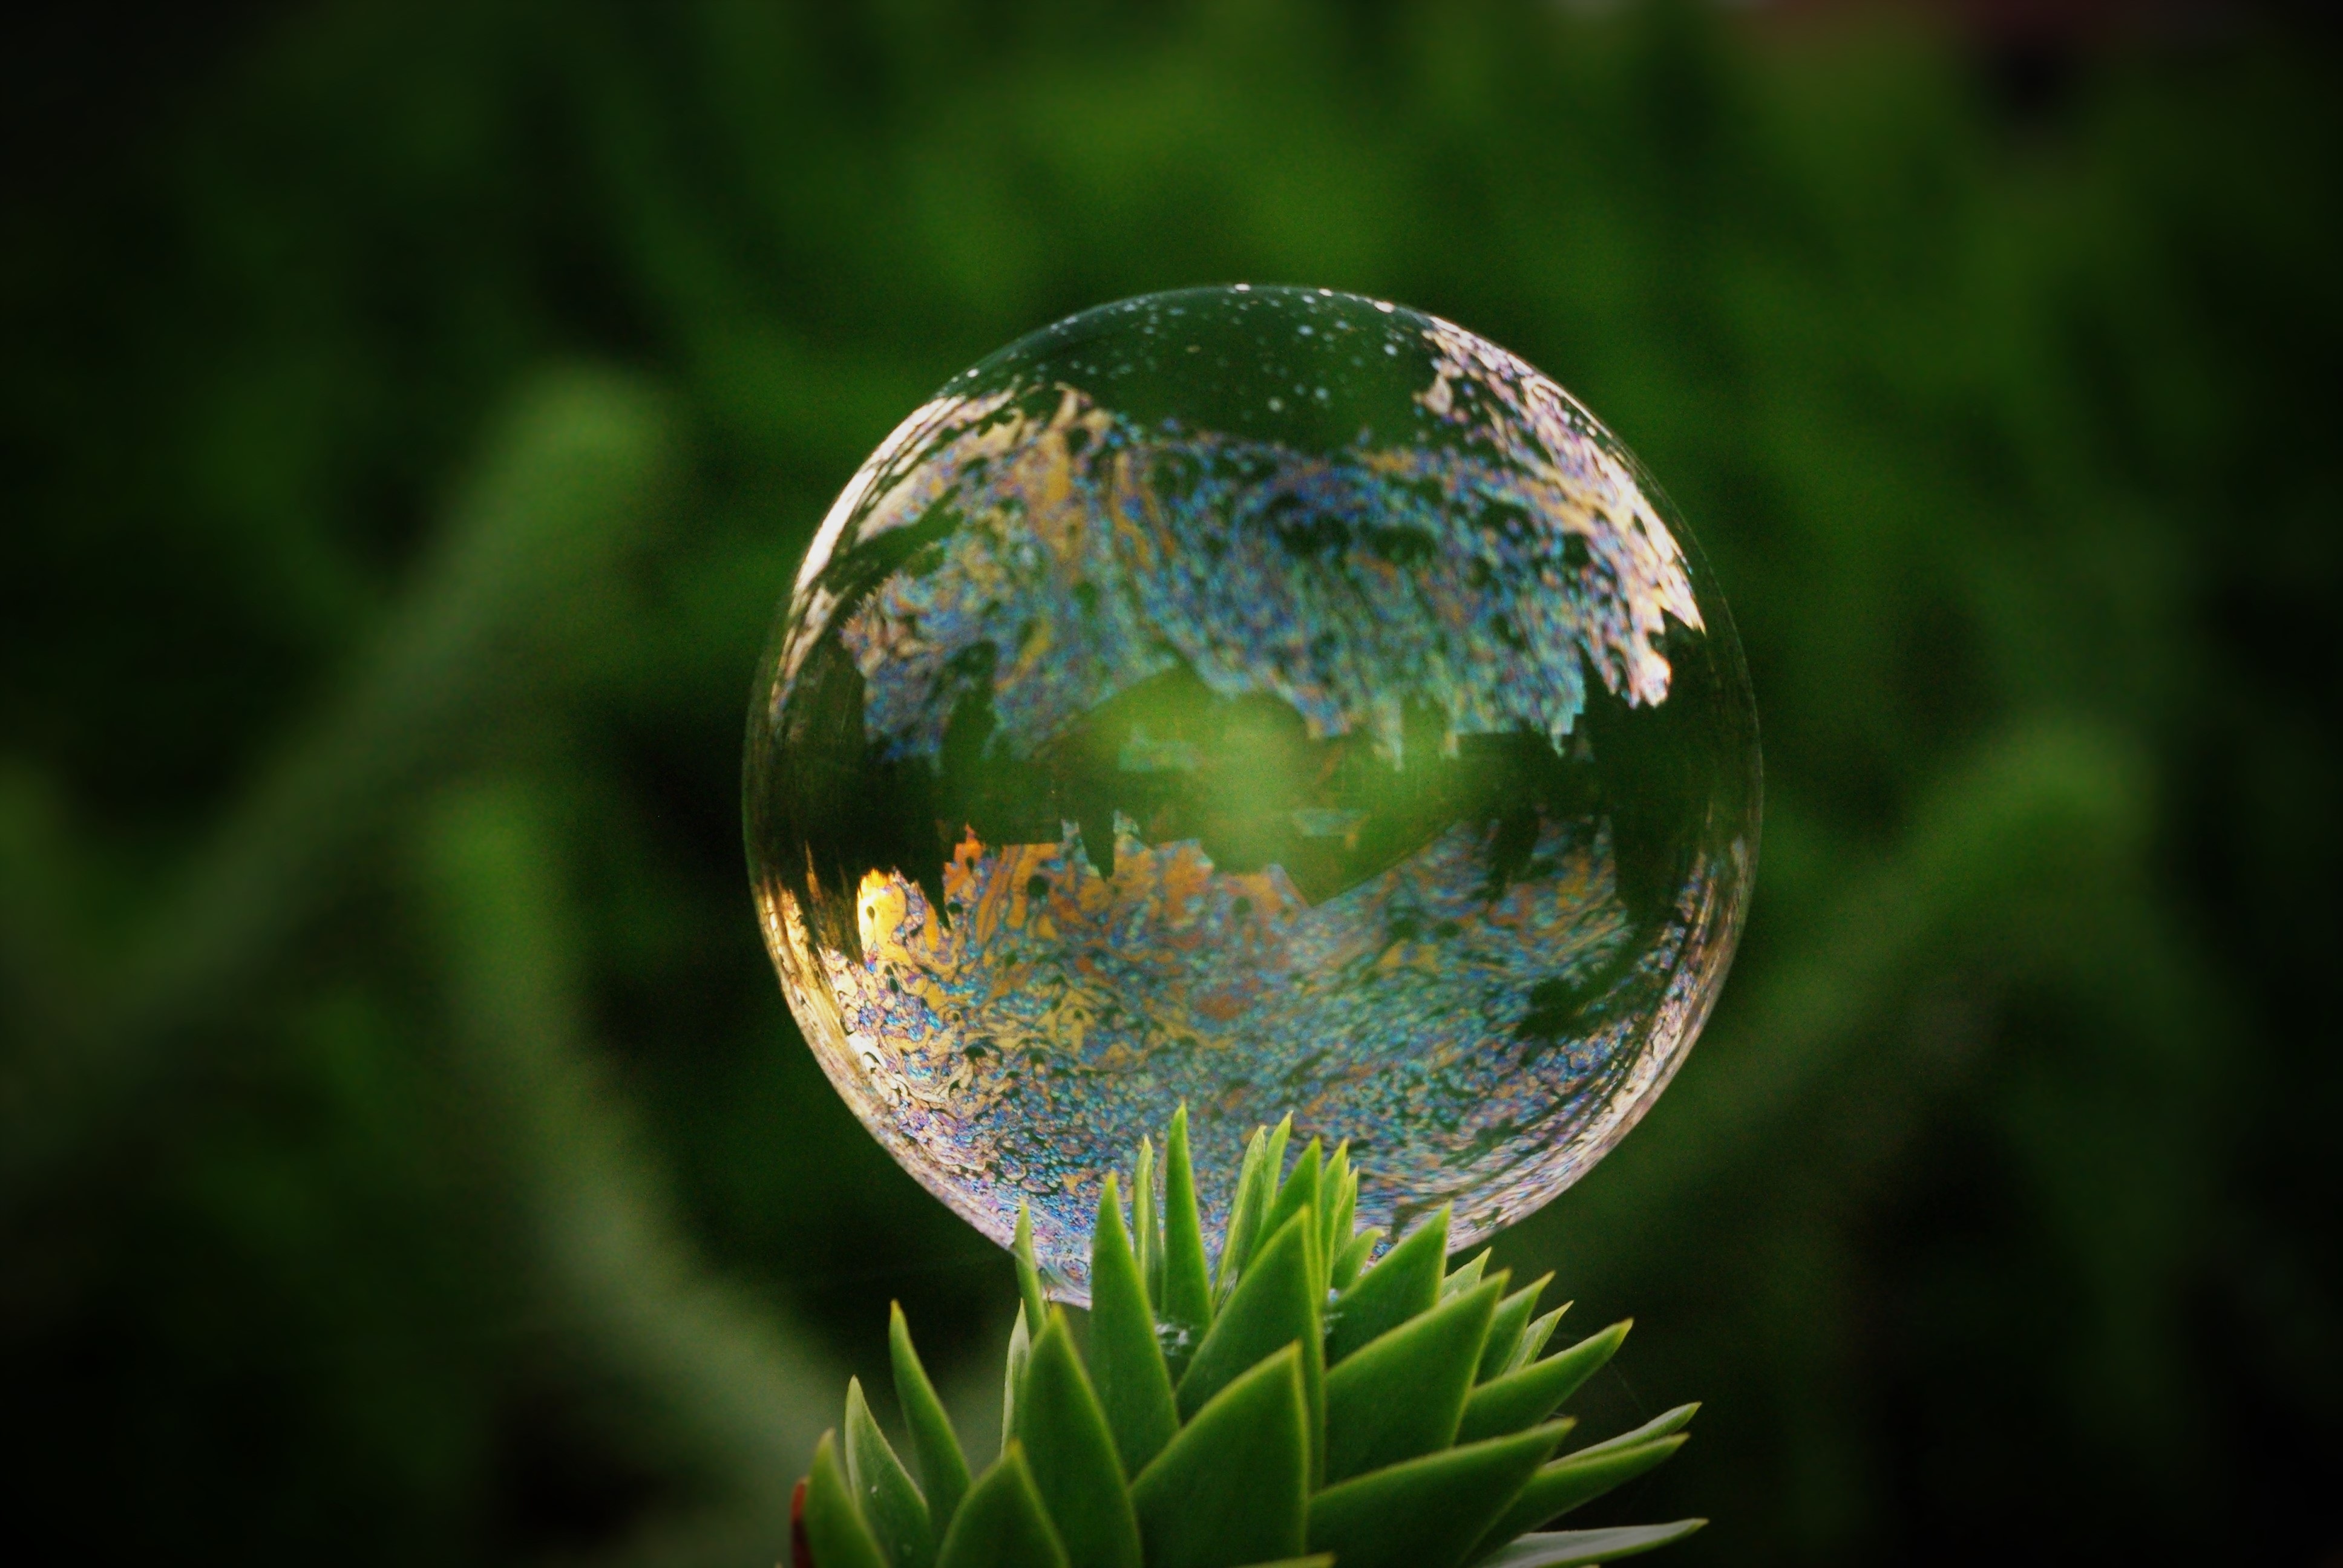
tree, nature, grass, branch, lawn, photography, sunlight, leaf, flower, decoration, green, reflection, object, float, colorful, bubble, close up, farbenspiel, earth, bright, ball, sphere, soap bubble, shimmer, mirroring, macro photography, garden decoration, airy, rainbow colors